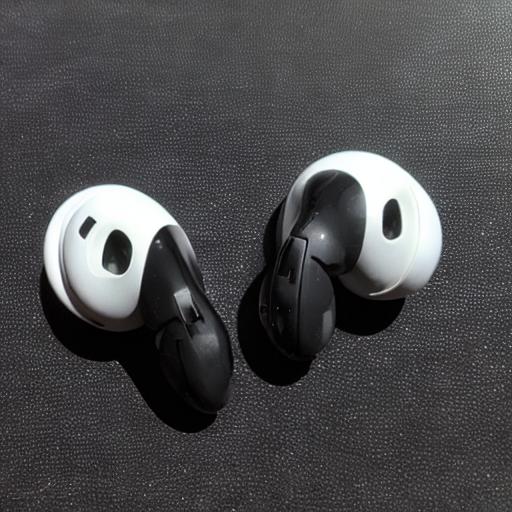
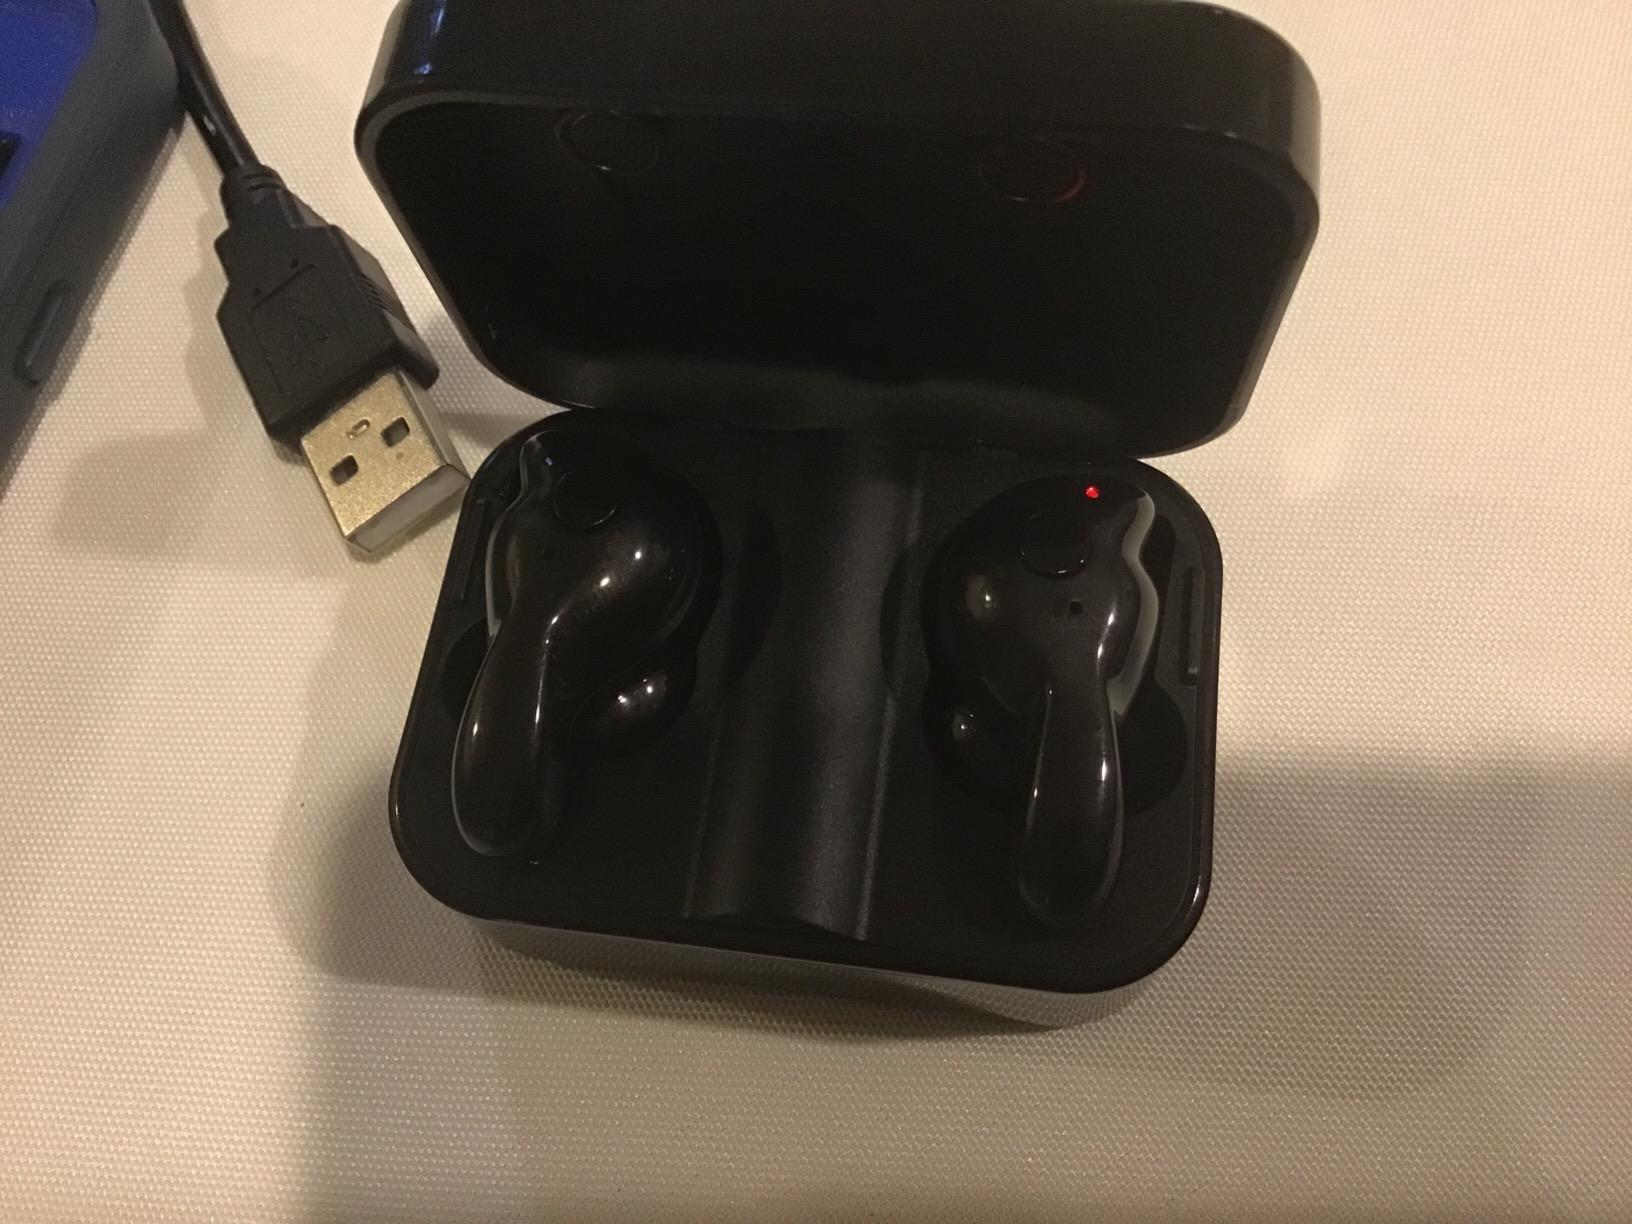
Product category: earbuds
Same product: no